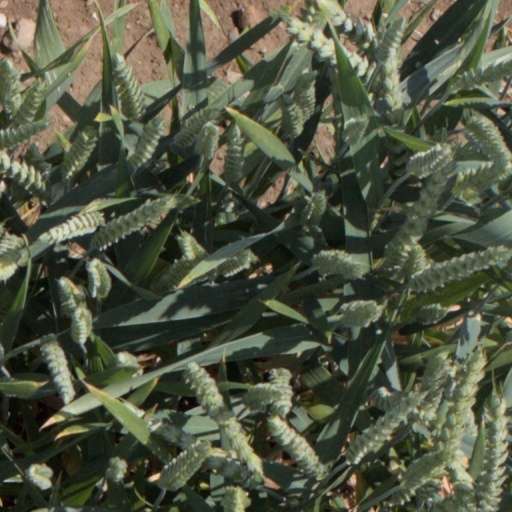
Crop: wheat